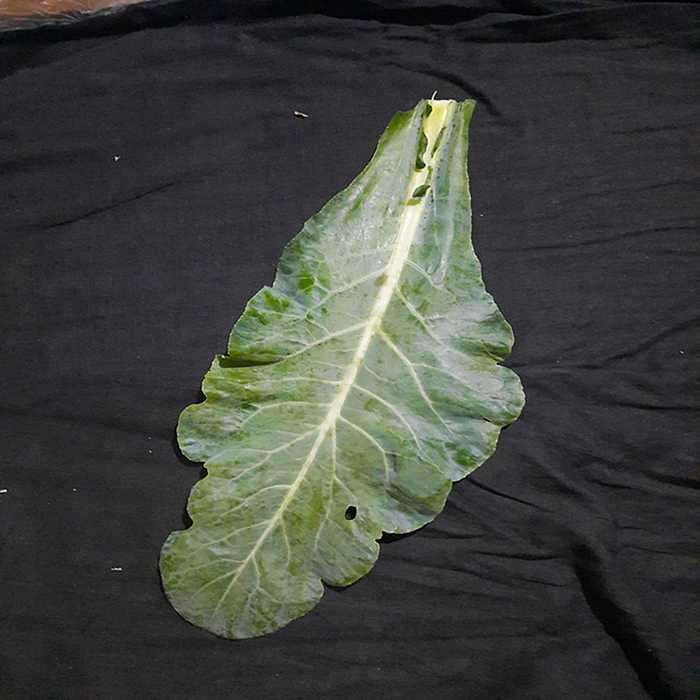
Plant: Cauliflower
Label: Fresh leaf